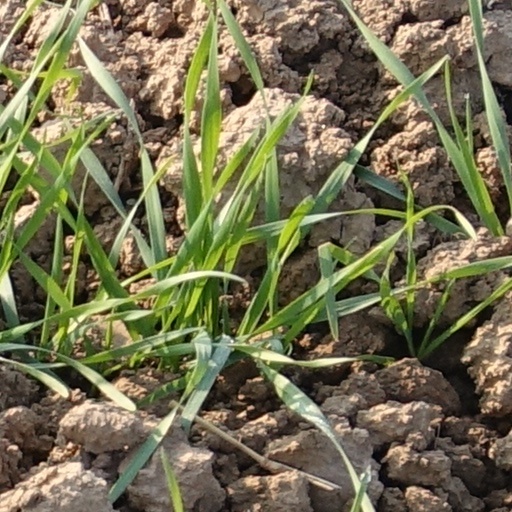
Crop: wheat